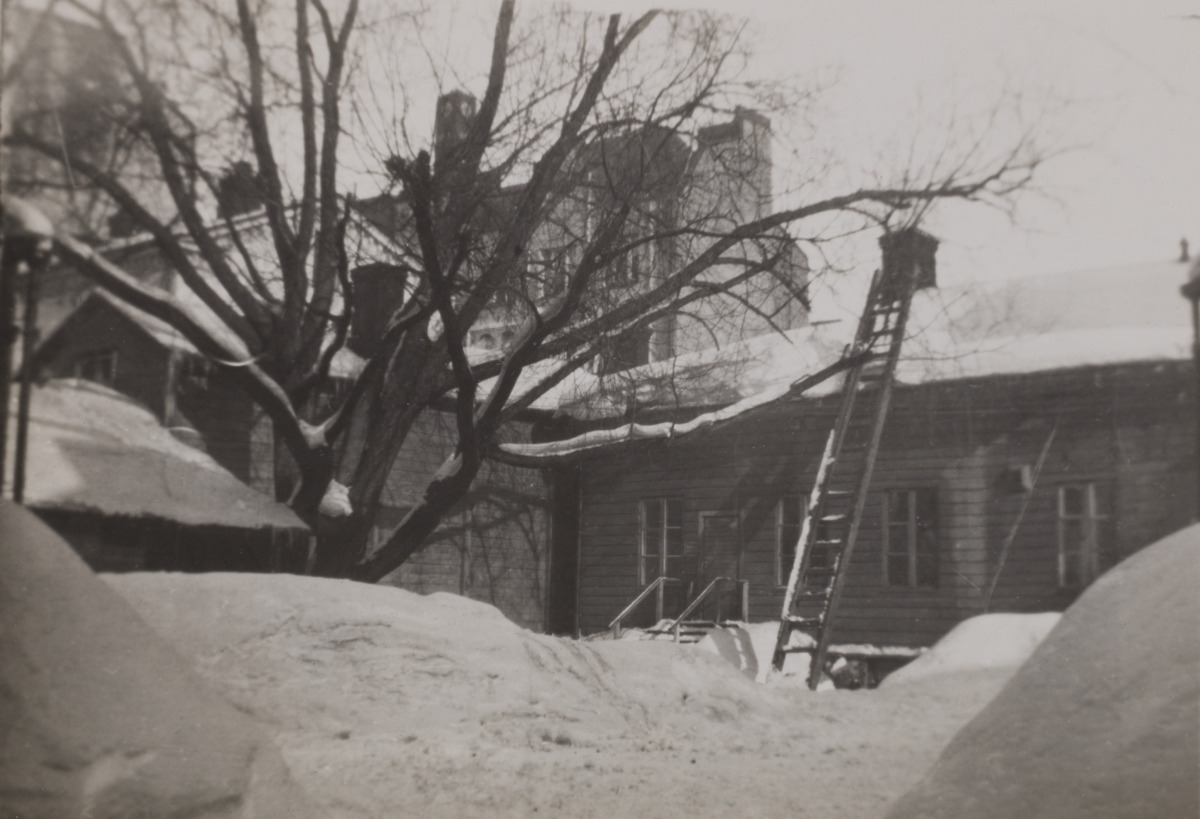
Talvinen sisäpihanäkymä Yrjönkatu 36
sisällön kuvaus: Talvinen sisäpihanäkymä Yrjönkatu 36. pihapiiristä. Taustalla häämöttää Yrjönkatu 38. kerrostalo. mustavalkoinen
Ajankohta: kuvausaika 1900 -luku alku
Paikka: Suomi, Uusimaa, Helsinki, Kamppi Helsinki, Yrjönkatu 36
Aiheet: rakennukset, puurakennukset, arkkitehtuuri, talvi lumi, pihat, tikkaat, kuistit